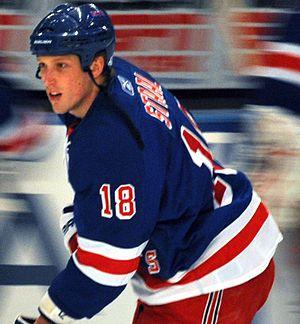
Marc Staal est un joueur professionnel canadien de hockey sur glace. Il est issu d'une famille de joueurs de hockey sur glace et est le deuxième des quatre garçons de la famille :